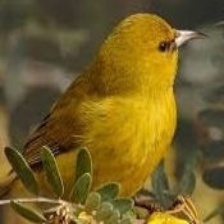
Species: ANIANIAU
Scientific name: MAGUMMA PARVA